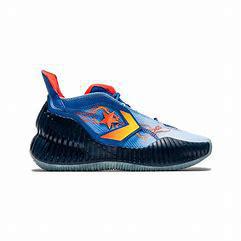
Brand: Converse
Model: 100